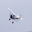
Label: airplane